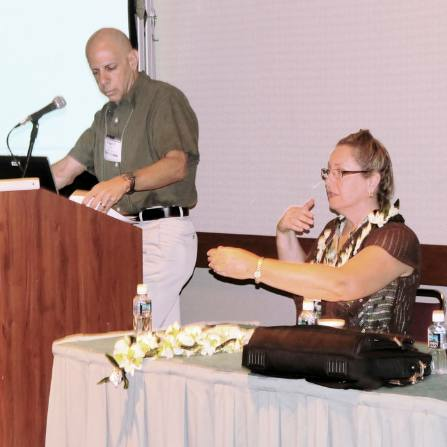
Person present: Yes